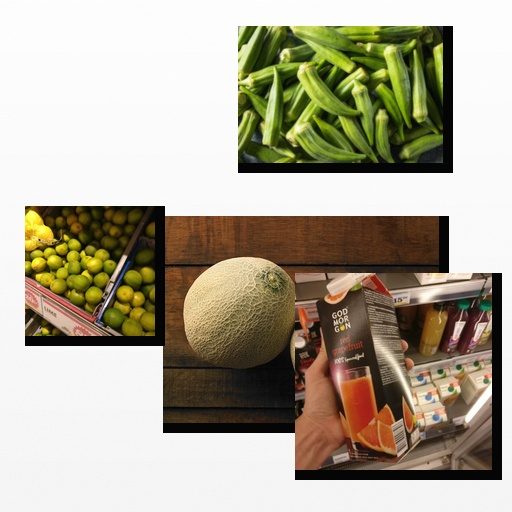
Food items: lime, okra, cantaloupe, red_grapefruit_juice